Oncometopia

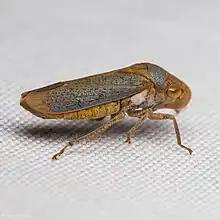
"Oncometopia hamiltoni"

Oncometopia is a genus of sharpshooters found in North and South America. The genus was erected by Carl Stål in 1869.>